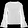
Label: Shirt